Mungrisdale Common

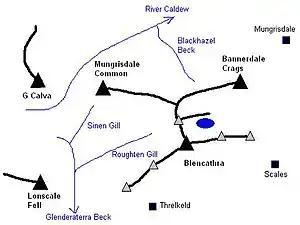
sketch map of Mungrisdale Common

Mungrisdale Common, pronounced "mun-grize-dl", with emphasis on "grize", is a fell in the English Lake District. Although Alfred Wainwright listed it as one of the 214 featured hills in his influential "Pictorial Guide to the Lakeland Fells" it was his least favourite. He commented that it "has no more pretension to elegance than a pudding that has been sat on". There is some speculation that Wainwright included the fell in his guide simply as a way to fill space, but that has never been proven. Mungrisdale Common is oddly named, as it is a number of miles from the village of Mungrisdale, which lies in a different river catchment.